Aquatic sill

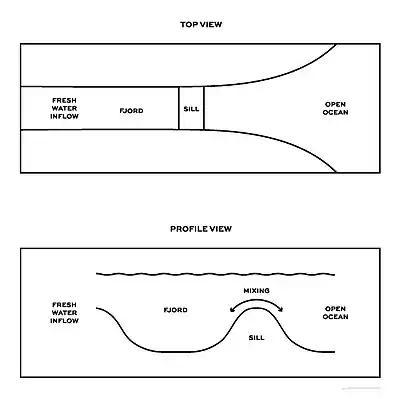

An aquatic sill (or an oceanic sill) is a sea floor barrier of relatively shallow depth (tens to hundreds of meters) that restricts water movement between benthic zones of an oceanic basin or lake bottom. There are roughly 400 sills in the Earth's oceans, covering 0.01% of the seafloor. A classic example is the Strait of Gibraltar Gateway between the Mediterranean Sea and the Atlantic Ocean.